Krishna Bhabini Nari Siksha Mandir

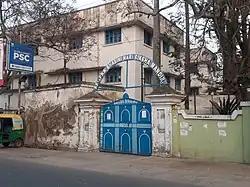
Gate of Krishna Bhabini Nari Siksha Mandir

Krishna Bhabini Nari Siksha Mandir is a well-known girls school in Chandannagar, West Bengal, India. It was established in 1926 by Harihar Sett in the name of his mother Krishnabhabini Das. In Hooghly district at Chandannagar area this was the first girl's high school. It is affiliated to WBBSE, WBCHSE. There was an arrangement hostel facility for students. It was one of the oldest educational institution in the area.